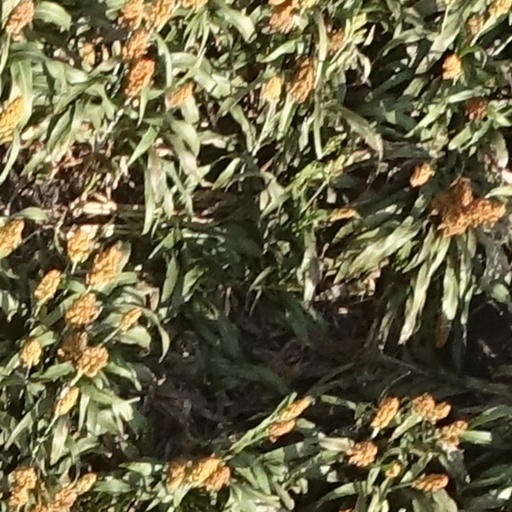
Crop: sorghum